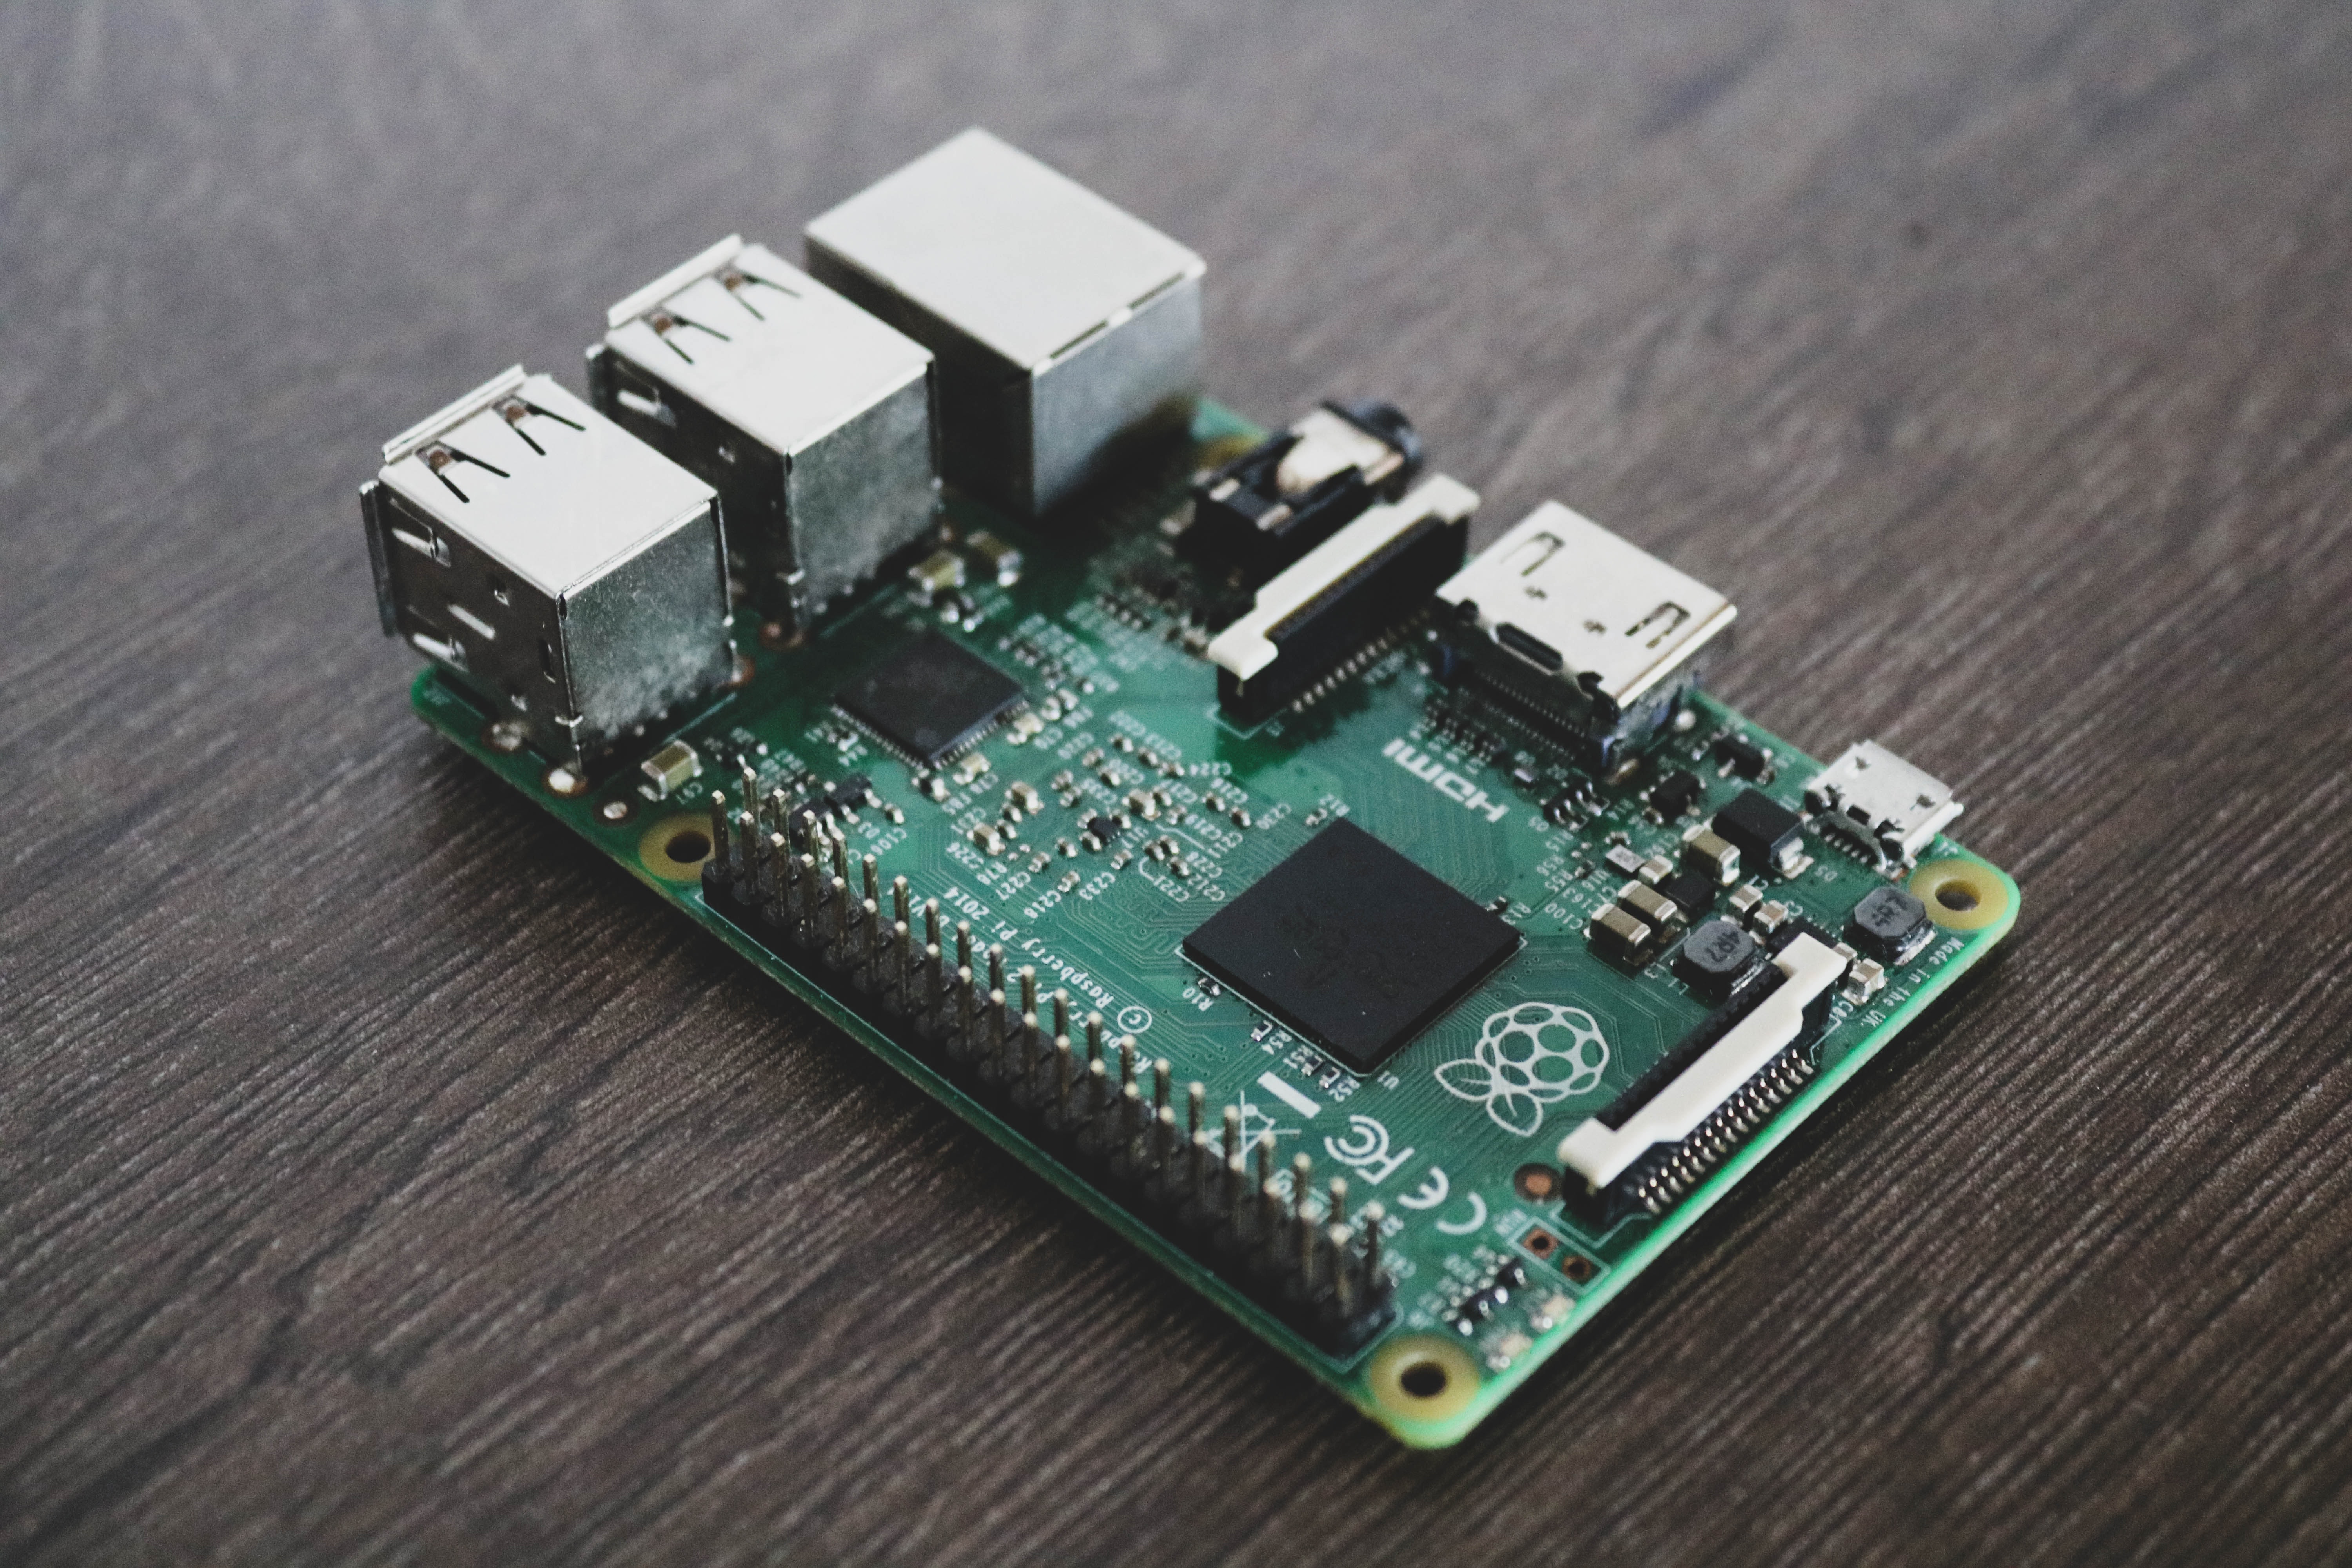
network interface controller, electronic engineering, microcontroller, technology, electronics, electronics accessory, circuit component, electronic component, hardware programmer, computer component, electronic device, motherboard, semiconductor, electrical network, product, circuit prototyping, computer hardware, personal computer hardware, io card, sound card, cpu